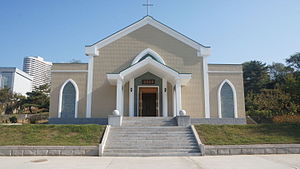
Nordkorea / Demografi / Religion
Chilgol Kirken er en af de to protestantiske kirker i Nordkorea.
Nordkorea, officielt Den Demokratiske Folkerepublik Korea, er et land i Østasien, i den nordlige del af den koreanske halvø. Pyongyang er både landets hovedstad samt den største by med en befolkning på godt 2,5 millioner. Mod nord og nordvest er landet omgivet af Kina og af Rusland langs Amnok og Tumen-floden. Landet grænser mod syd op til Sydkorea, med den stærkt befæstede demilitariserede zone, der adskiller de to lande. Landets indbyggertal er på 25 millioner.